Casa del Quart d'Anyós

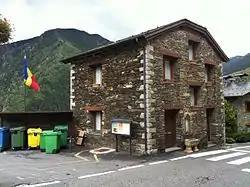
Casa del Quart d’Anyós

Casa del Quart d’Anyós is a house located at Avinguda Sant Cristòfol, Anyós, La Massana Parish, Andorra. It is a heritage property registered in the Cultural Heritage of Andorra. It was built in 1950–51.